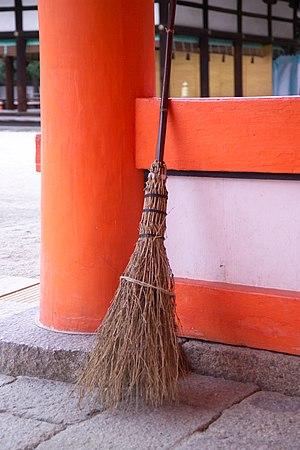
Un balai est un outil de nettoyage des sols composé d'une brosse, d'un faisceau de branchettes ou bien de fibres naturelles ou synthétiques. Y est souvent fixé un long manche permettant à l'utilisateur de s'en servir debout.